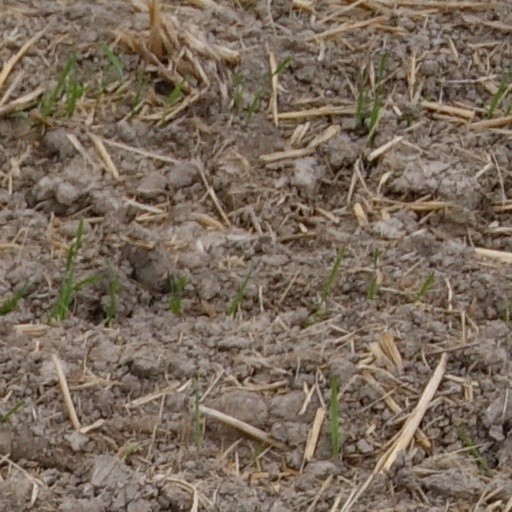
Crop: wheat